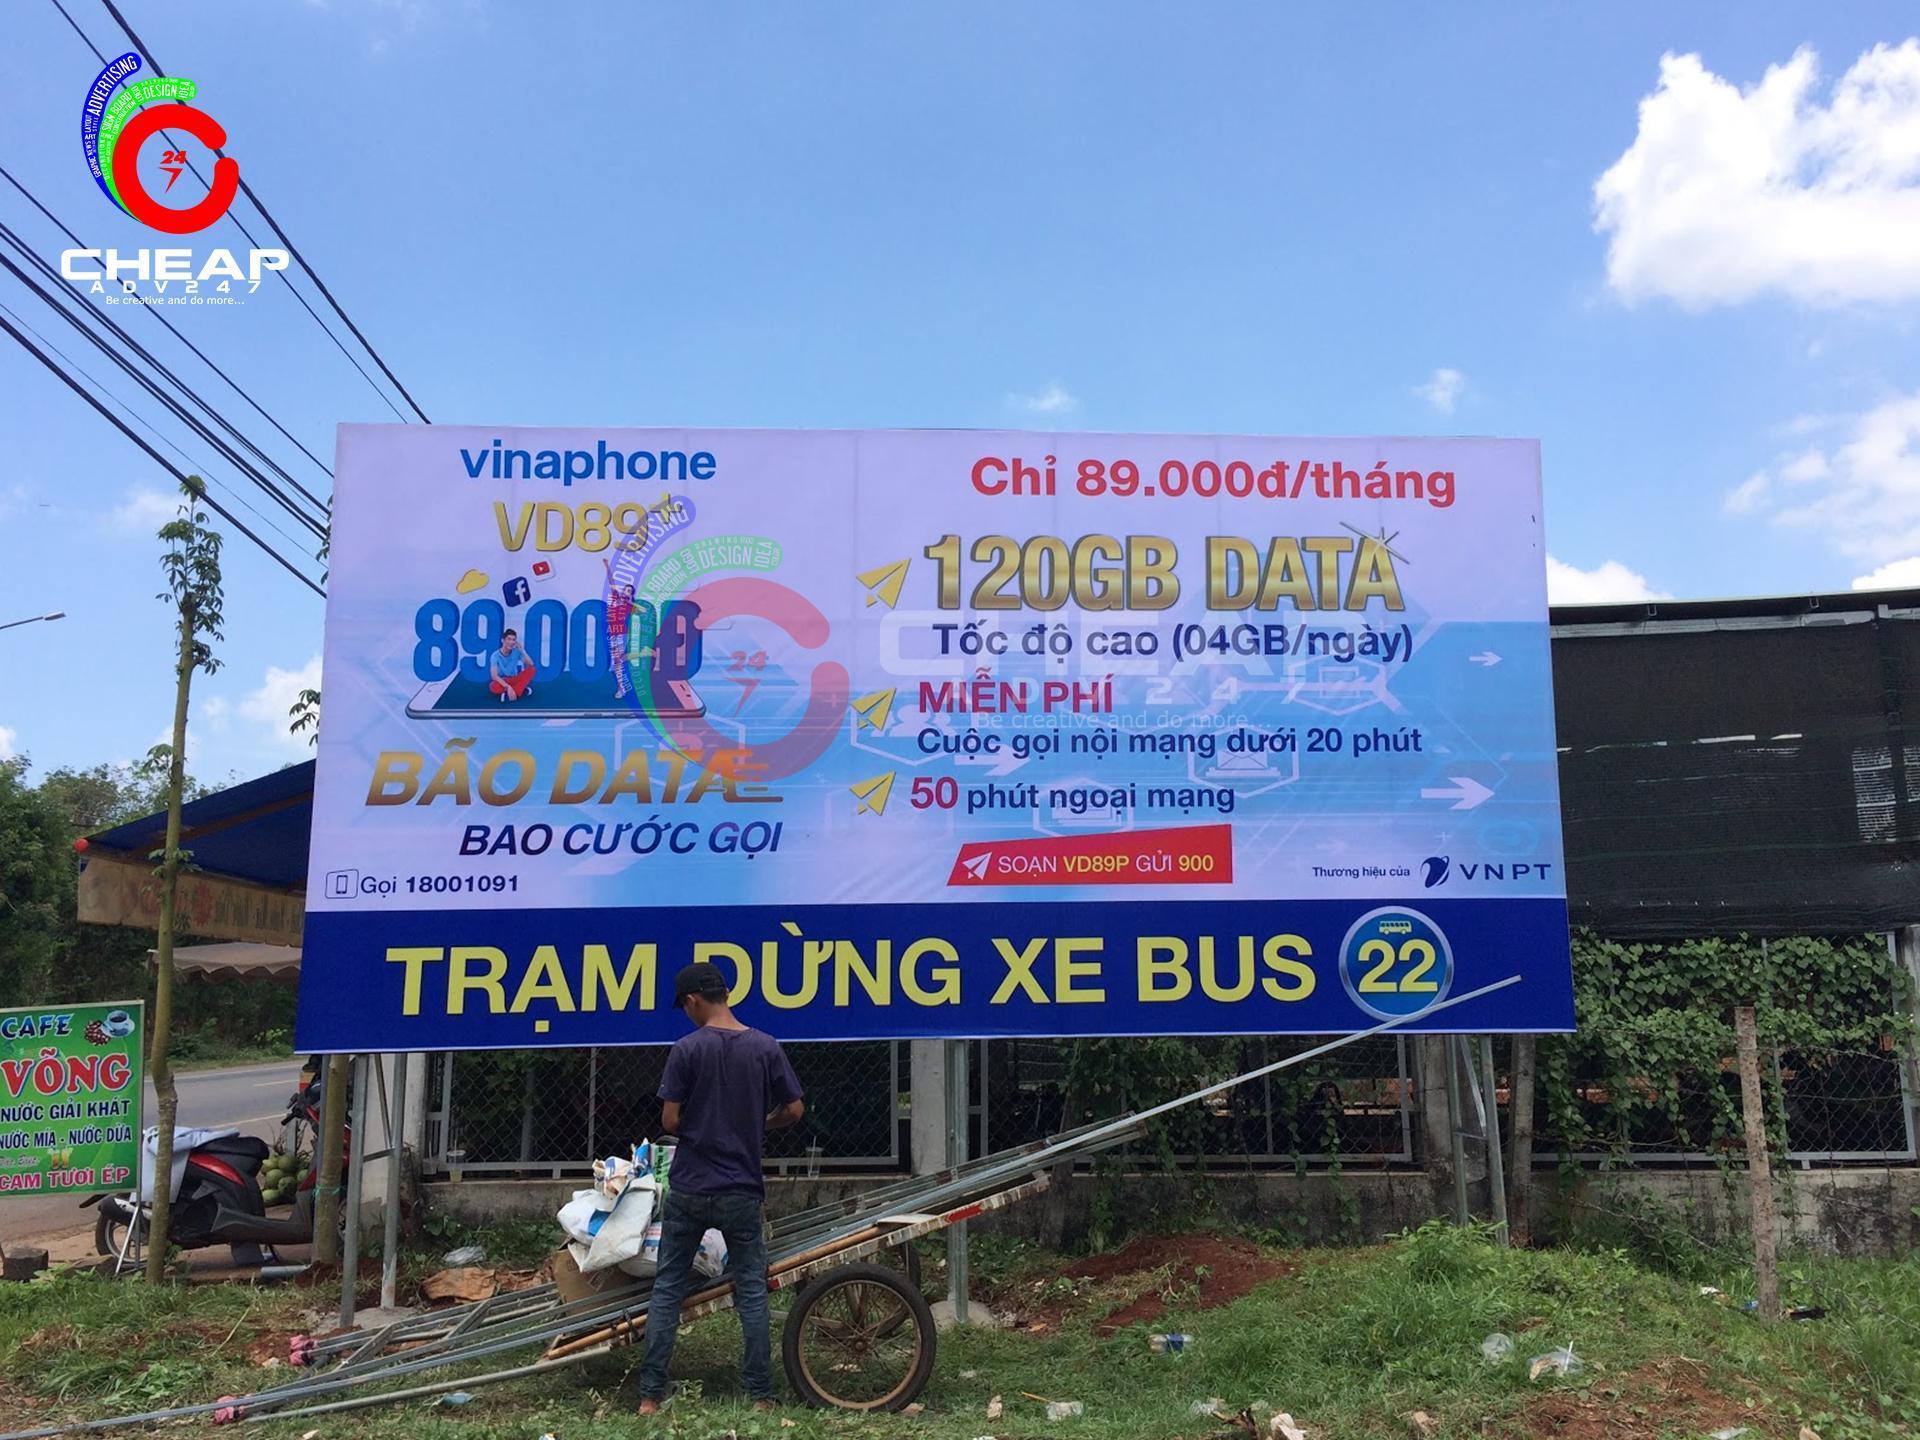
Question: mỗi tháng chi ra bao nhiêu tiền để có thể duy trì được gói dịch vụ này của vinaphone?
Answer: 89 000 đồng